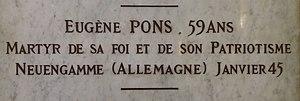
Monument aux morts 39-45, détail sur Eugène Pons.
Eugène Pons, né le 15 mai 1886 à Saint-Étienne et mort en déportation le 24 février 1945 au camp de concentration de Neuengamme, est une figure catholique lyonnaise, un imprimeur et un résistant français spécialisé dans l'impression de journaux clandestins. De 1940 à 1944, il se charge dans son imprimerie de la rue de la Vieille-Monnaie de l'impression de journaux de la Résistance, en particulier Témoignage chrétien, Combat, La Marseillaise et Franc-tireur. Il s'est également chargé des 25 000 exemplaires du Faux Nouvelliste le 31 décembre 1943. Prenant la défense d'un des employés de son imprimerie, il est arrêté en mai 1944, puis déporté à Neuengamme où il meurt d'épuisement en 1945.